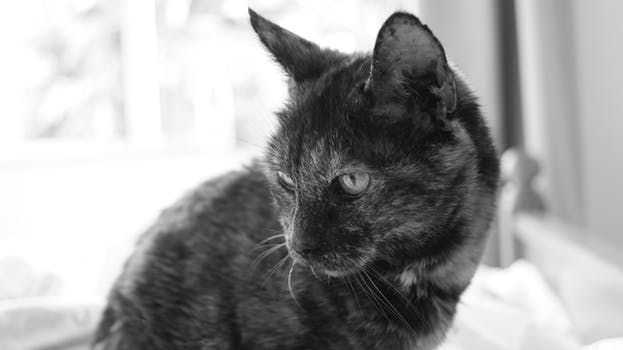
Label: No Watermark